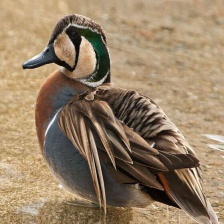
Species: TEAL DUCK
Scientific name: ANAS CRECCA
ImageNet parent category: drake